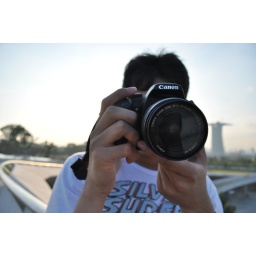
canon boy taken by an nikon girl